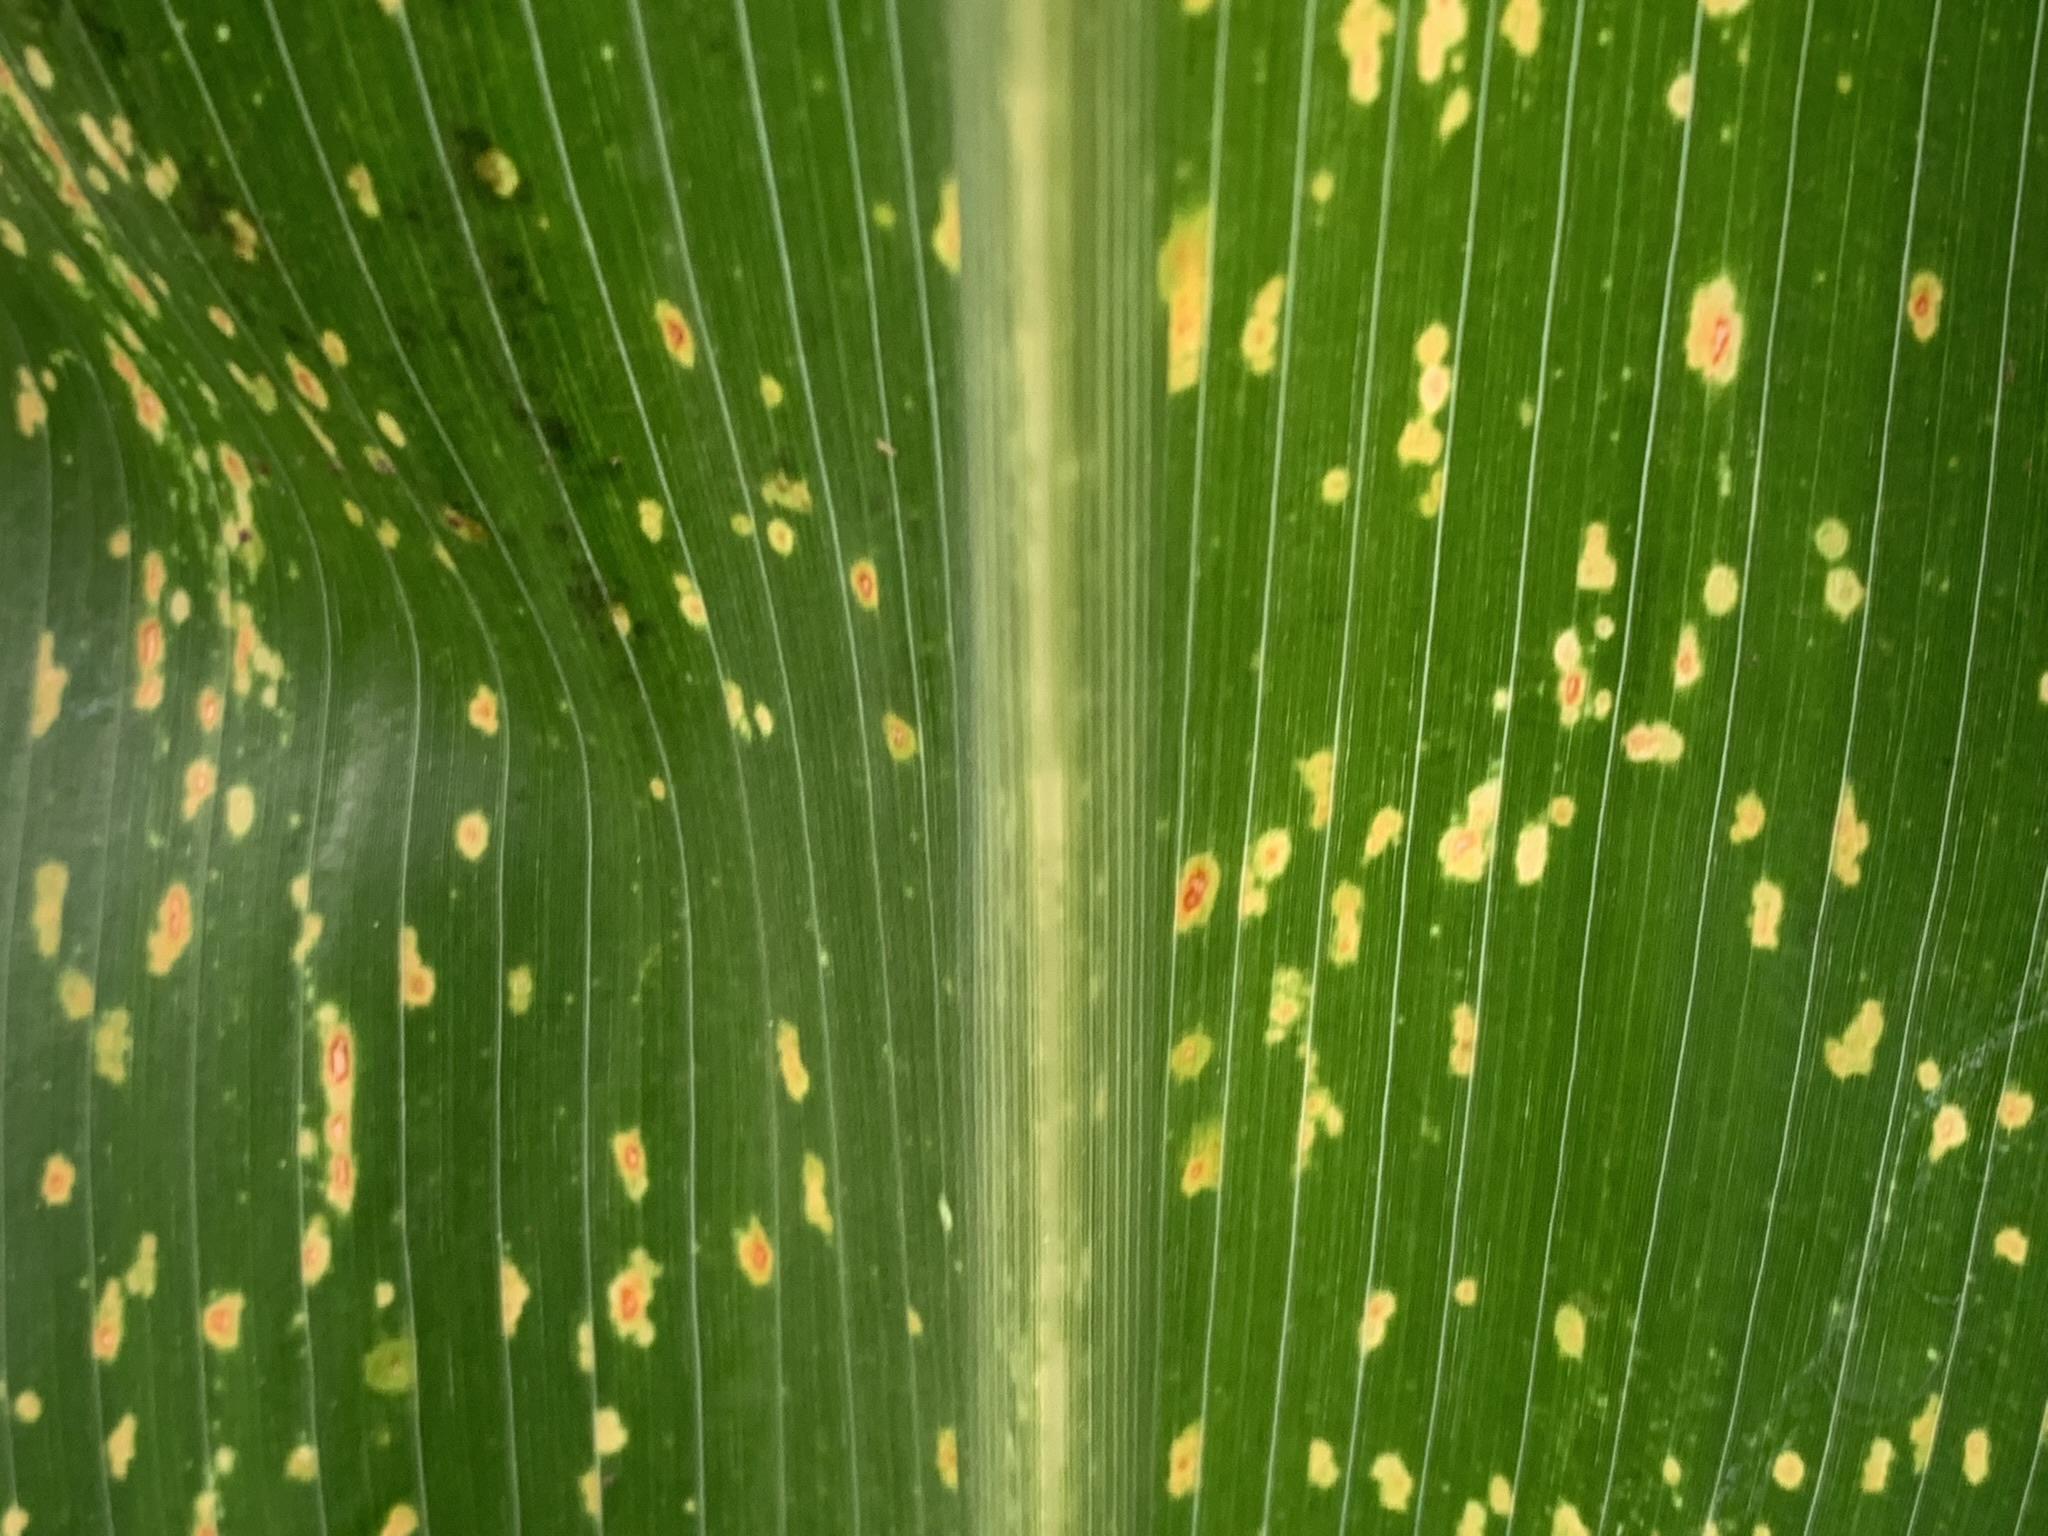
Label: MLN